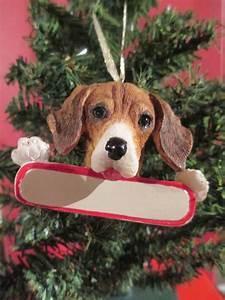
dog